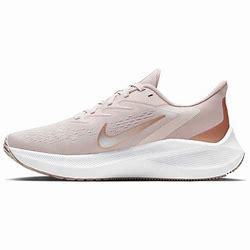
Brand: Nike
Model: Air Zoom Winflo 7